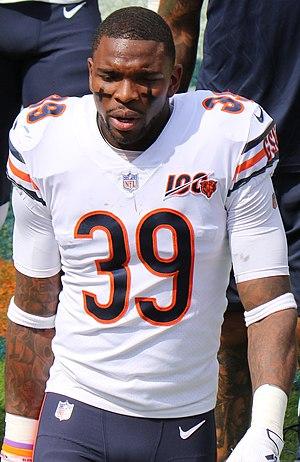
Eddie Jackson, né le 10 décembre 1992 à Lauderdale Lakes en Floride, est un joueur professionnel américain de football américain. Il évolue au poste de safety pour les Bears de Chicago de la National Football League depuis la saison 2017.